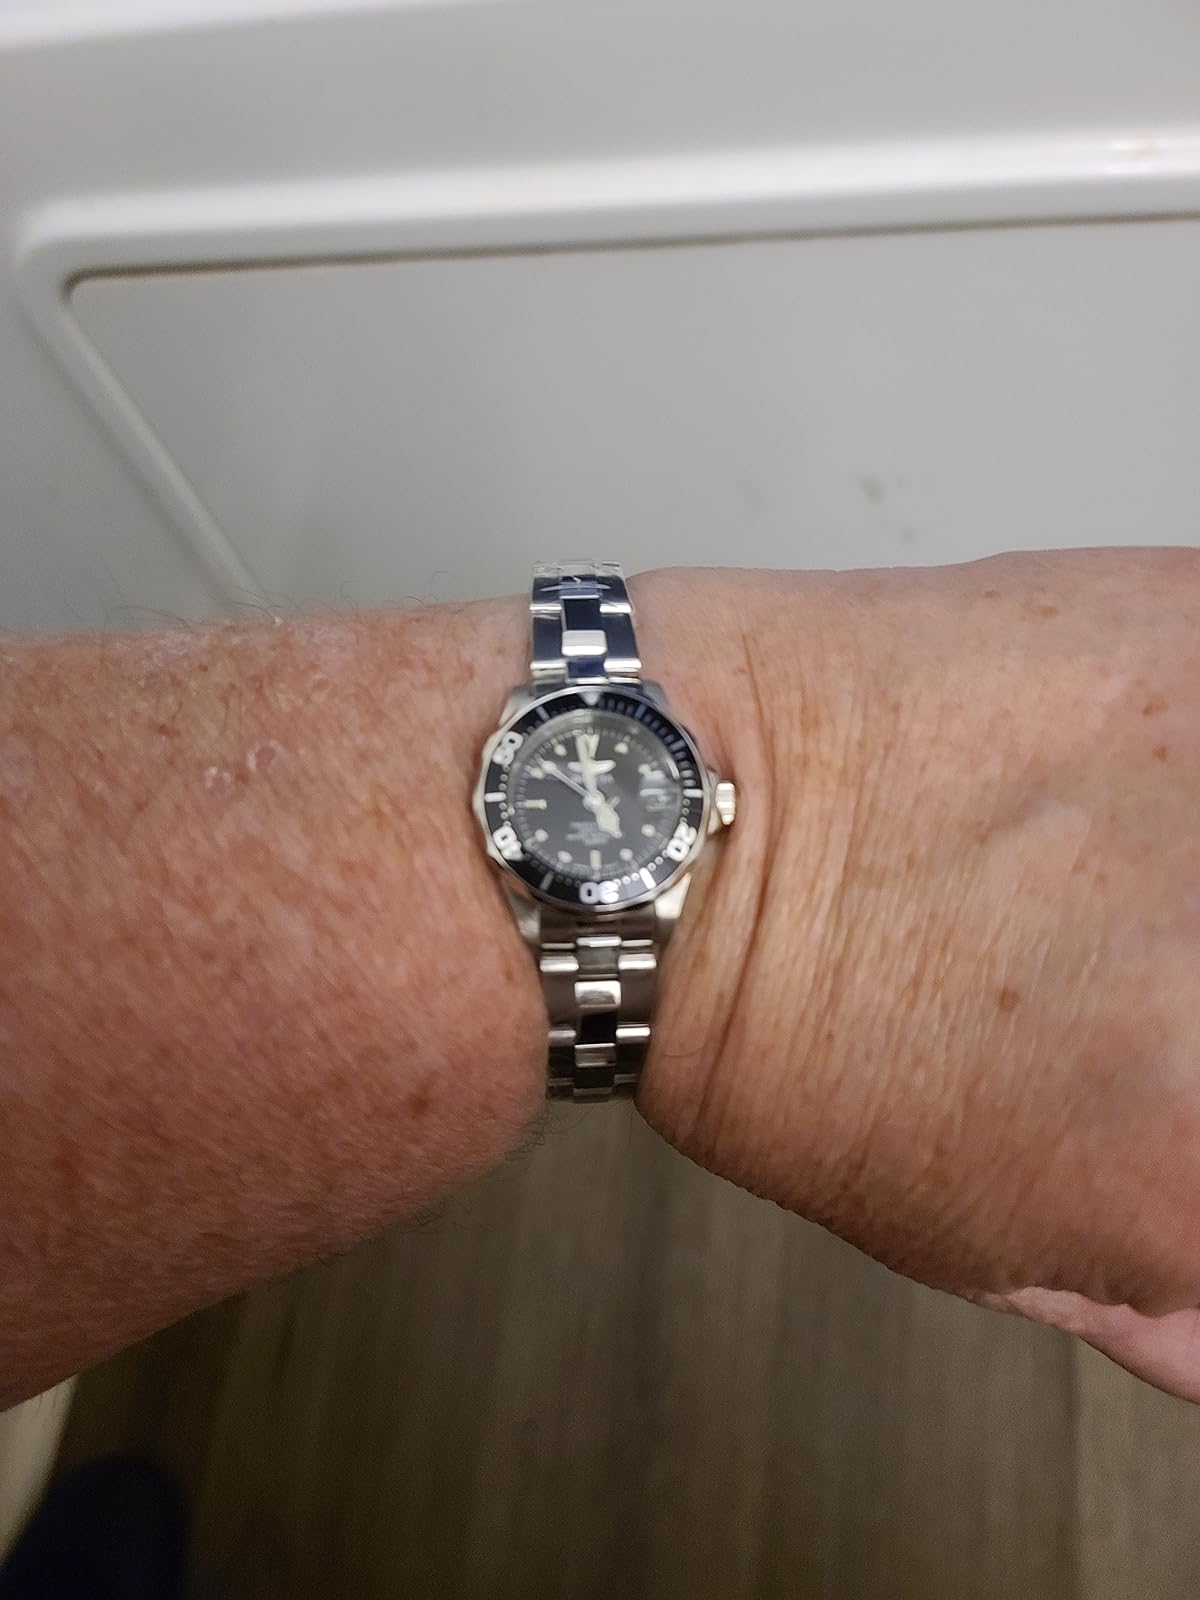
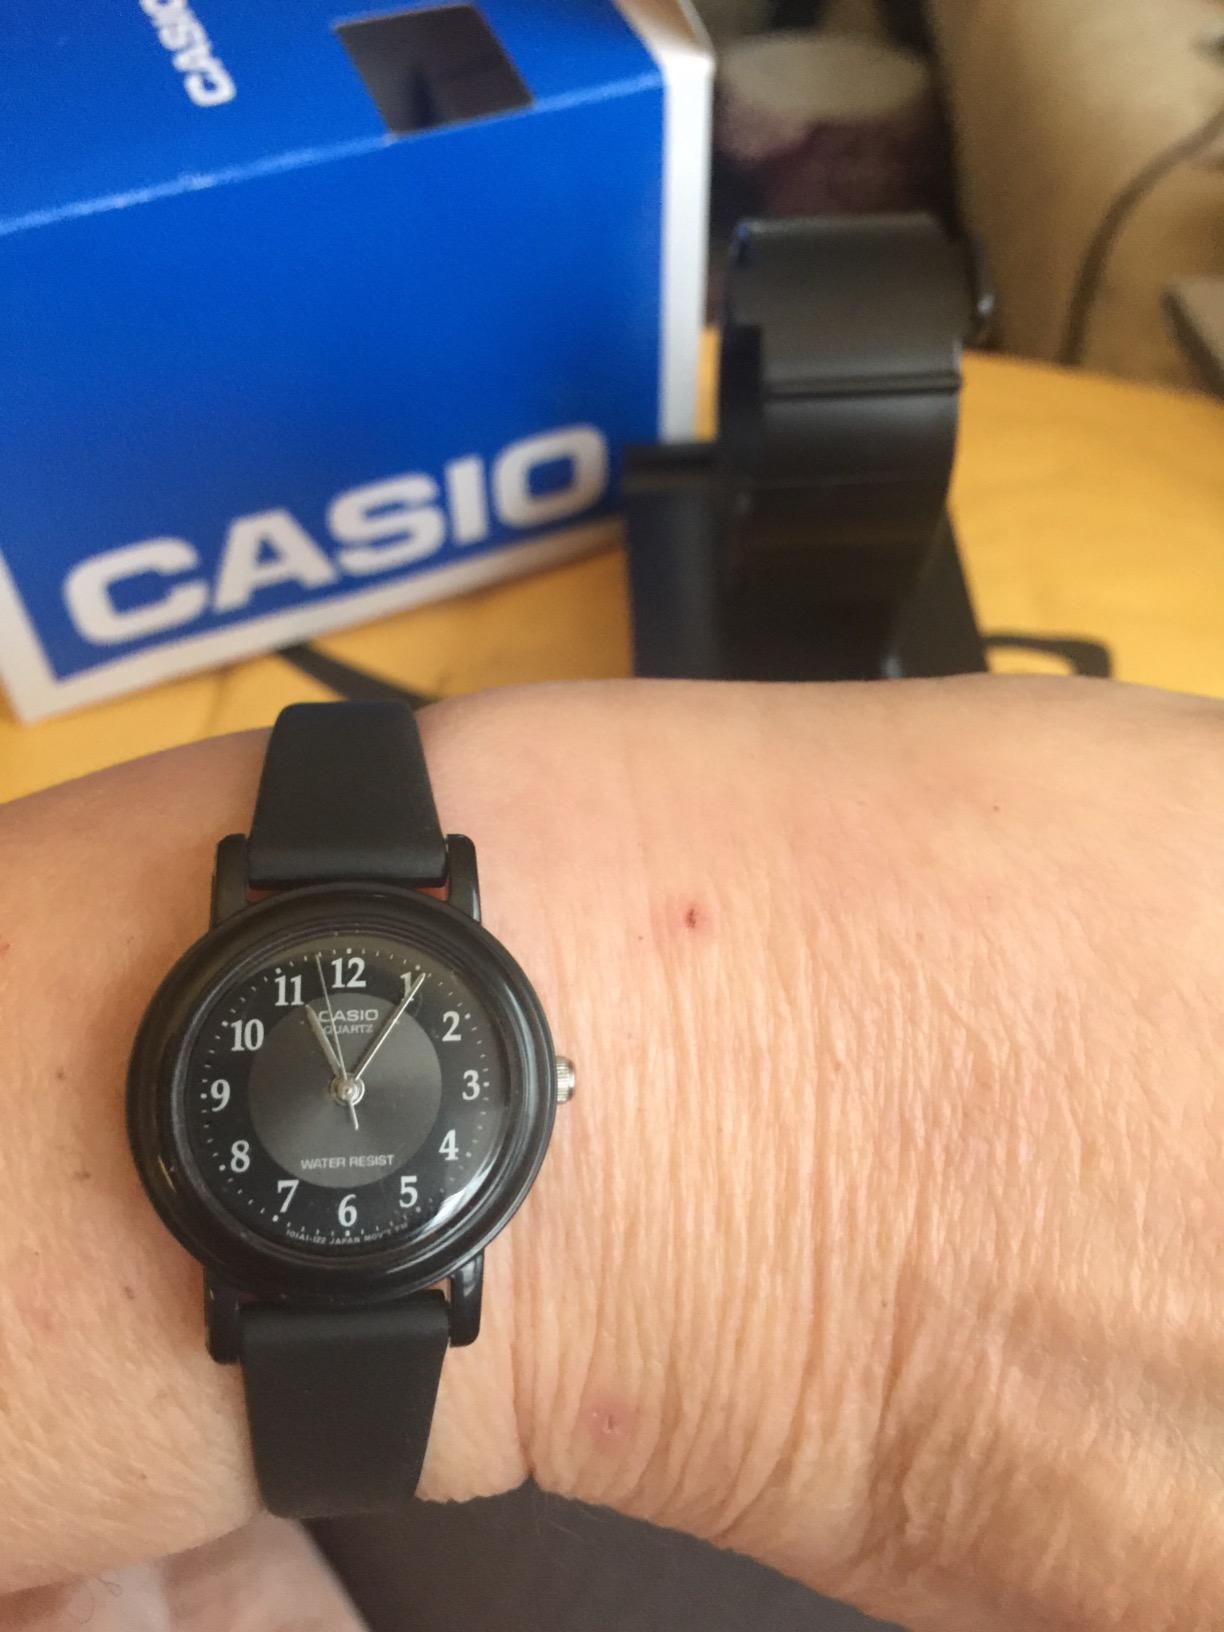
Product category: accessories_watch
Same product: no